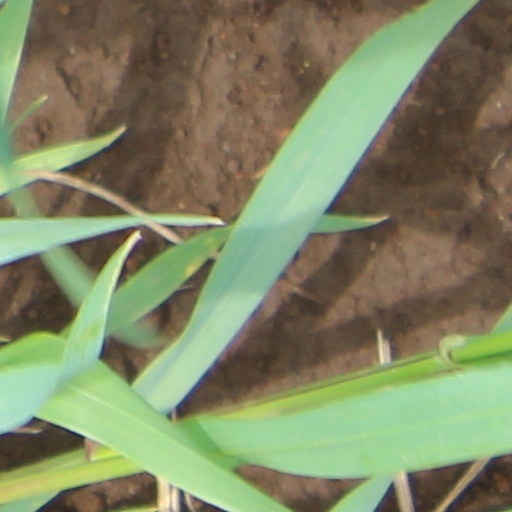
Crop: wheat